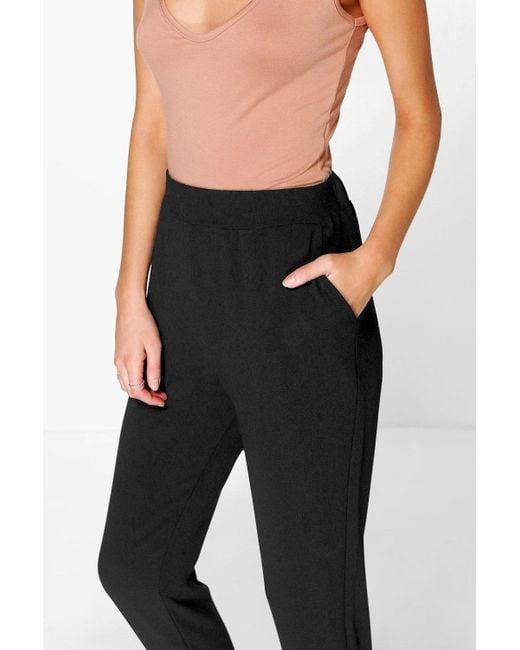
schwarze lässige Joggerhose mit Taschen